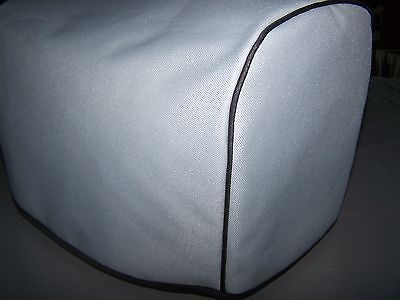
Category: toaster